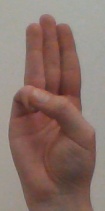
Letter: thaa